Green roof

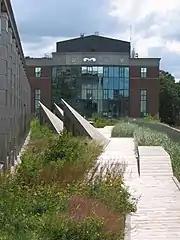
Roof planted with dune plants from the shores of Lake Ontario, SUNY-ESF, Syracuse, NY

Industrial brownfield sites can be valuable ecosystems, supporting rare species of plants, animals and invertebrates. Increasingly in demand for redevelopment, these habitats are under threat. "Brown roofs", also known as "biodiverse roofs", can partly mitigate this loss of habitat by covering the flat roofs of new developments with a layer of locally sourced material. Construction techniques for brown roofs are typically similar to those used to create flat green roofs, the main difference being the choice of growing medium (usually locally sourced rubble, gravel, soil, etc...) to meet a specific biodiversity objective. In Switzerland, it is common to use alluvial gravels from the foundations; in London, a mix of brick rubble and some concrete has been used.